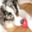
Label: dog